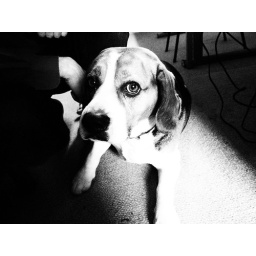
Vox in black and white